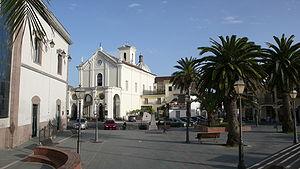
Castel Volturno est une commune italienne d'environ 25 600 habitants, située dans la province de Caserte en Campanie.